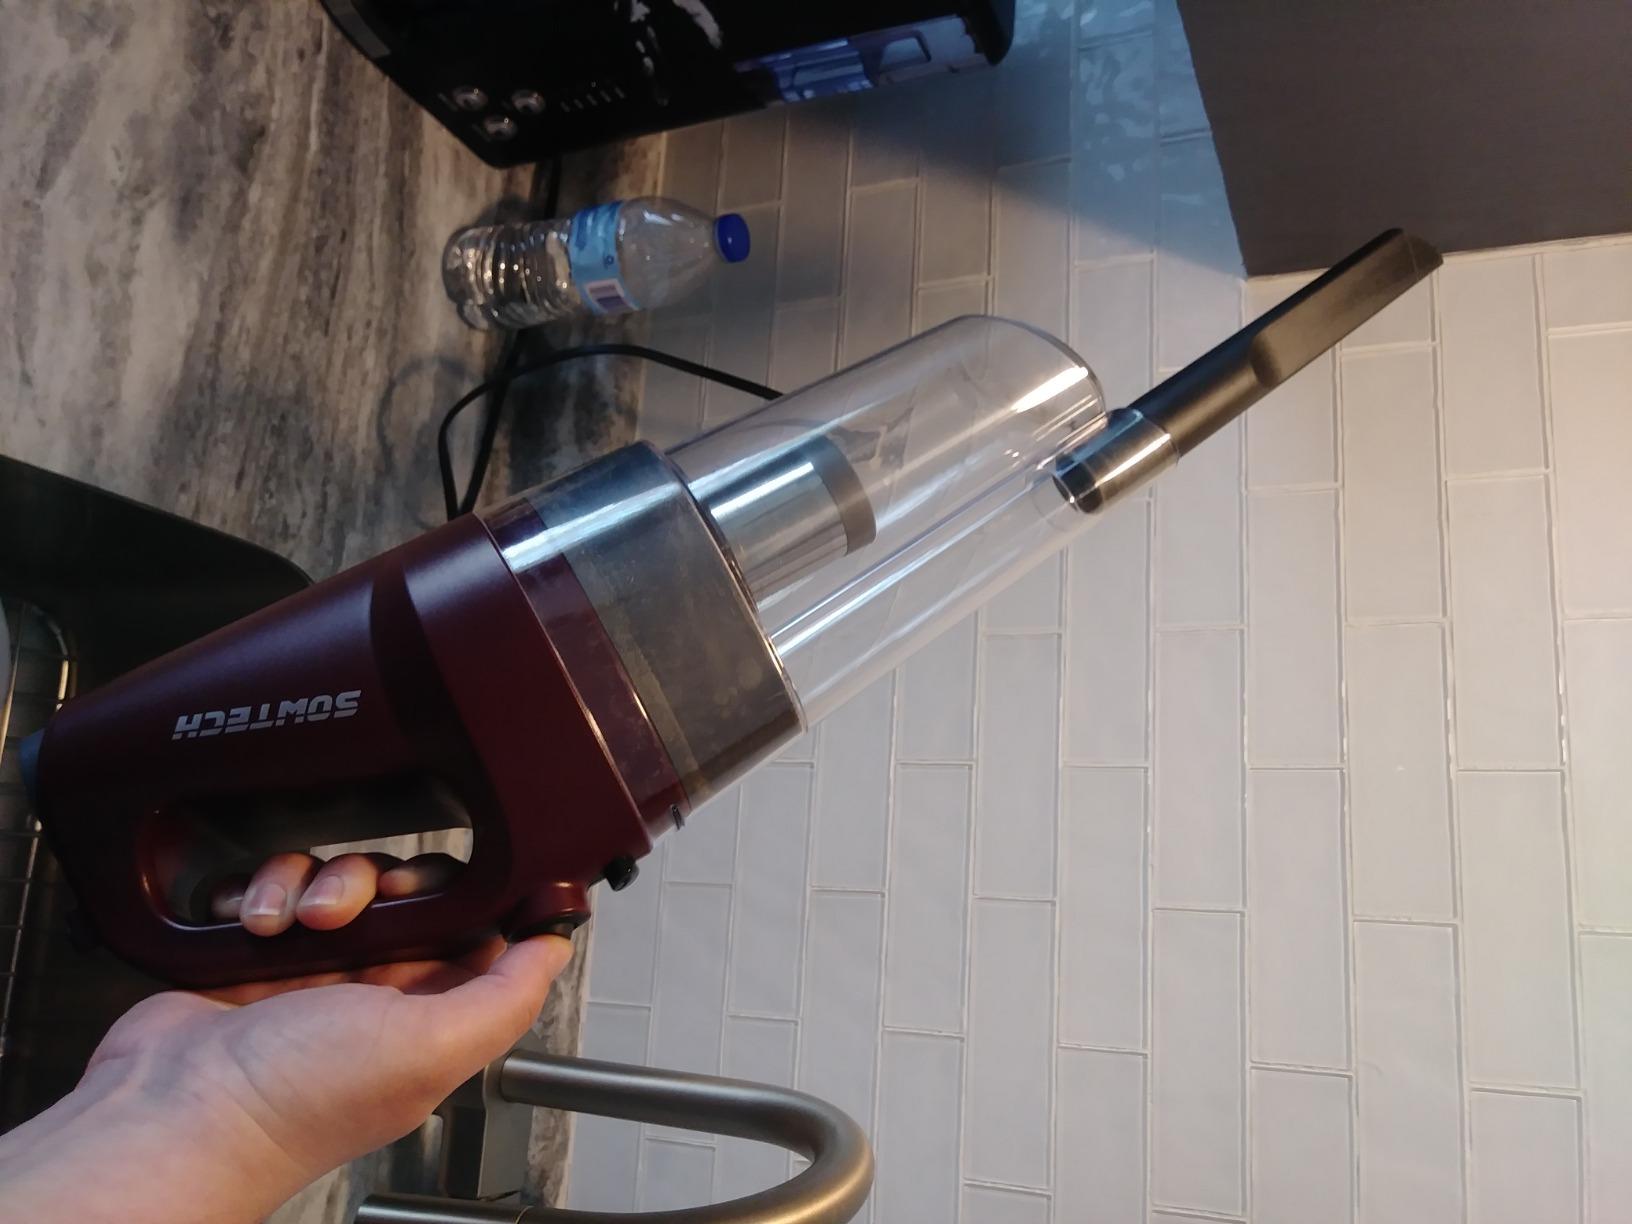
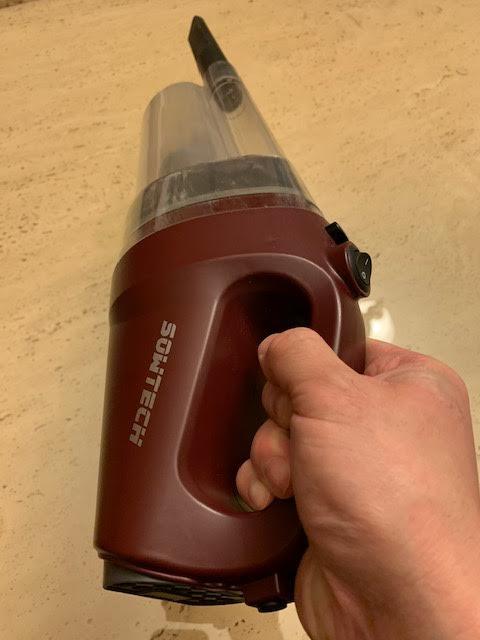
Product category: items_vacuum
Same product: yes